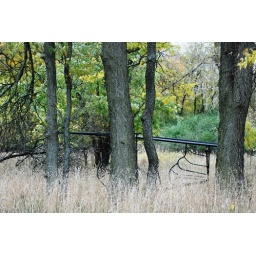
metal bed frame in forest 3 full